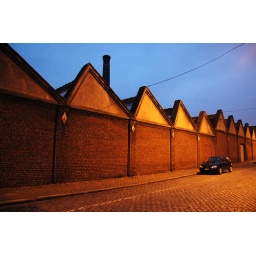
Evening scene in a street somewhere between the centre and the train station of Moeskroen.